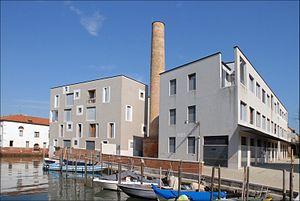
La Giudecca est une des îles de la lagune de Venise, la plus grande, immédiatement au sud des îles centrales, dont elle est séparée par le canal de la Giudecca.